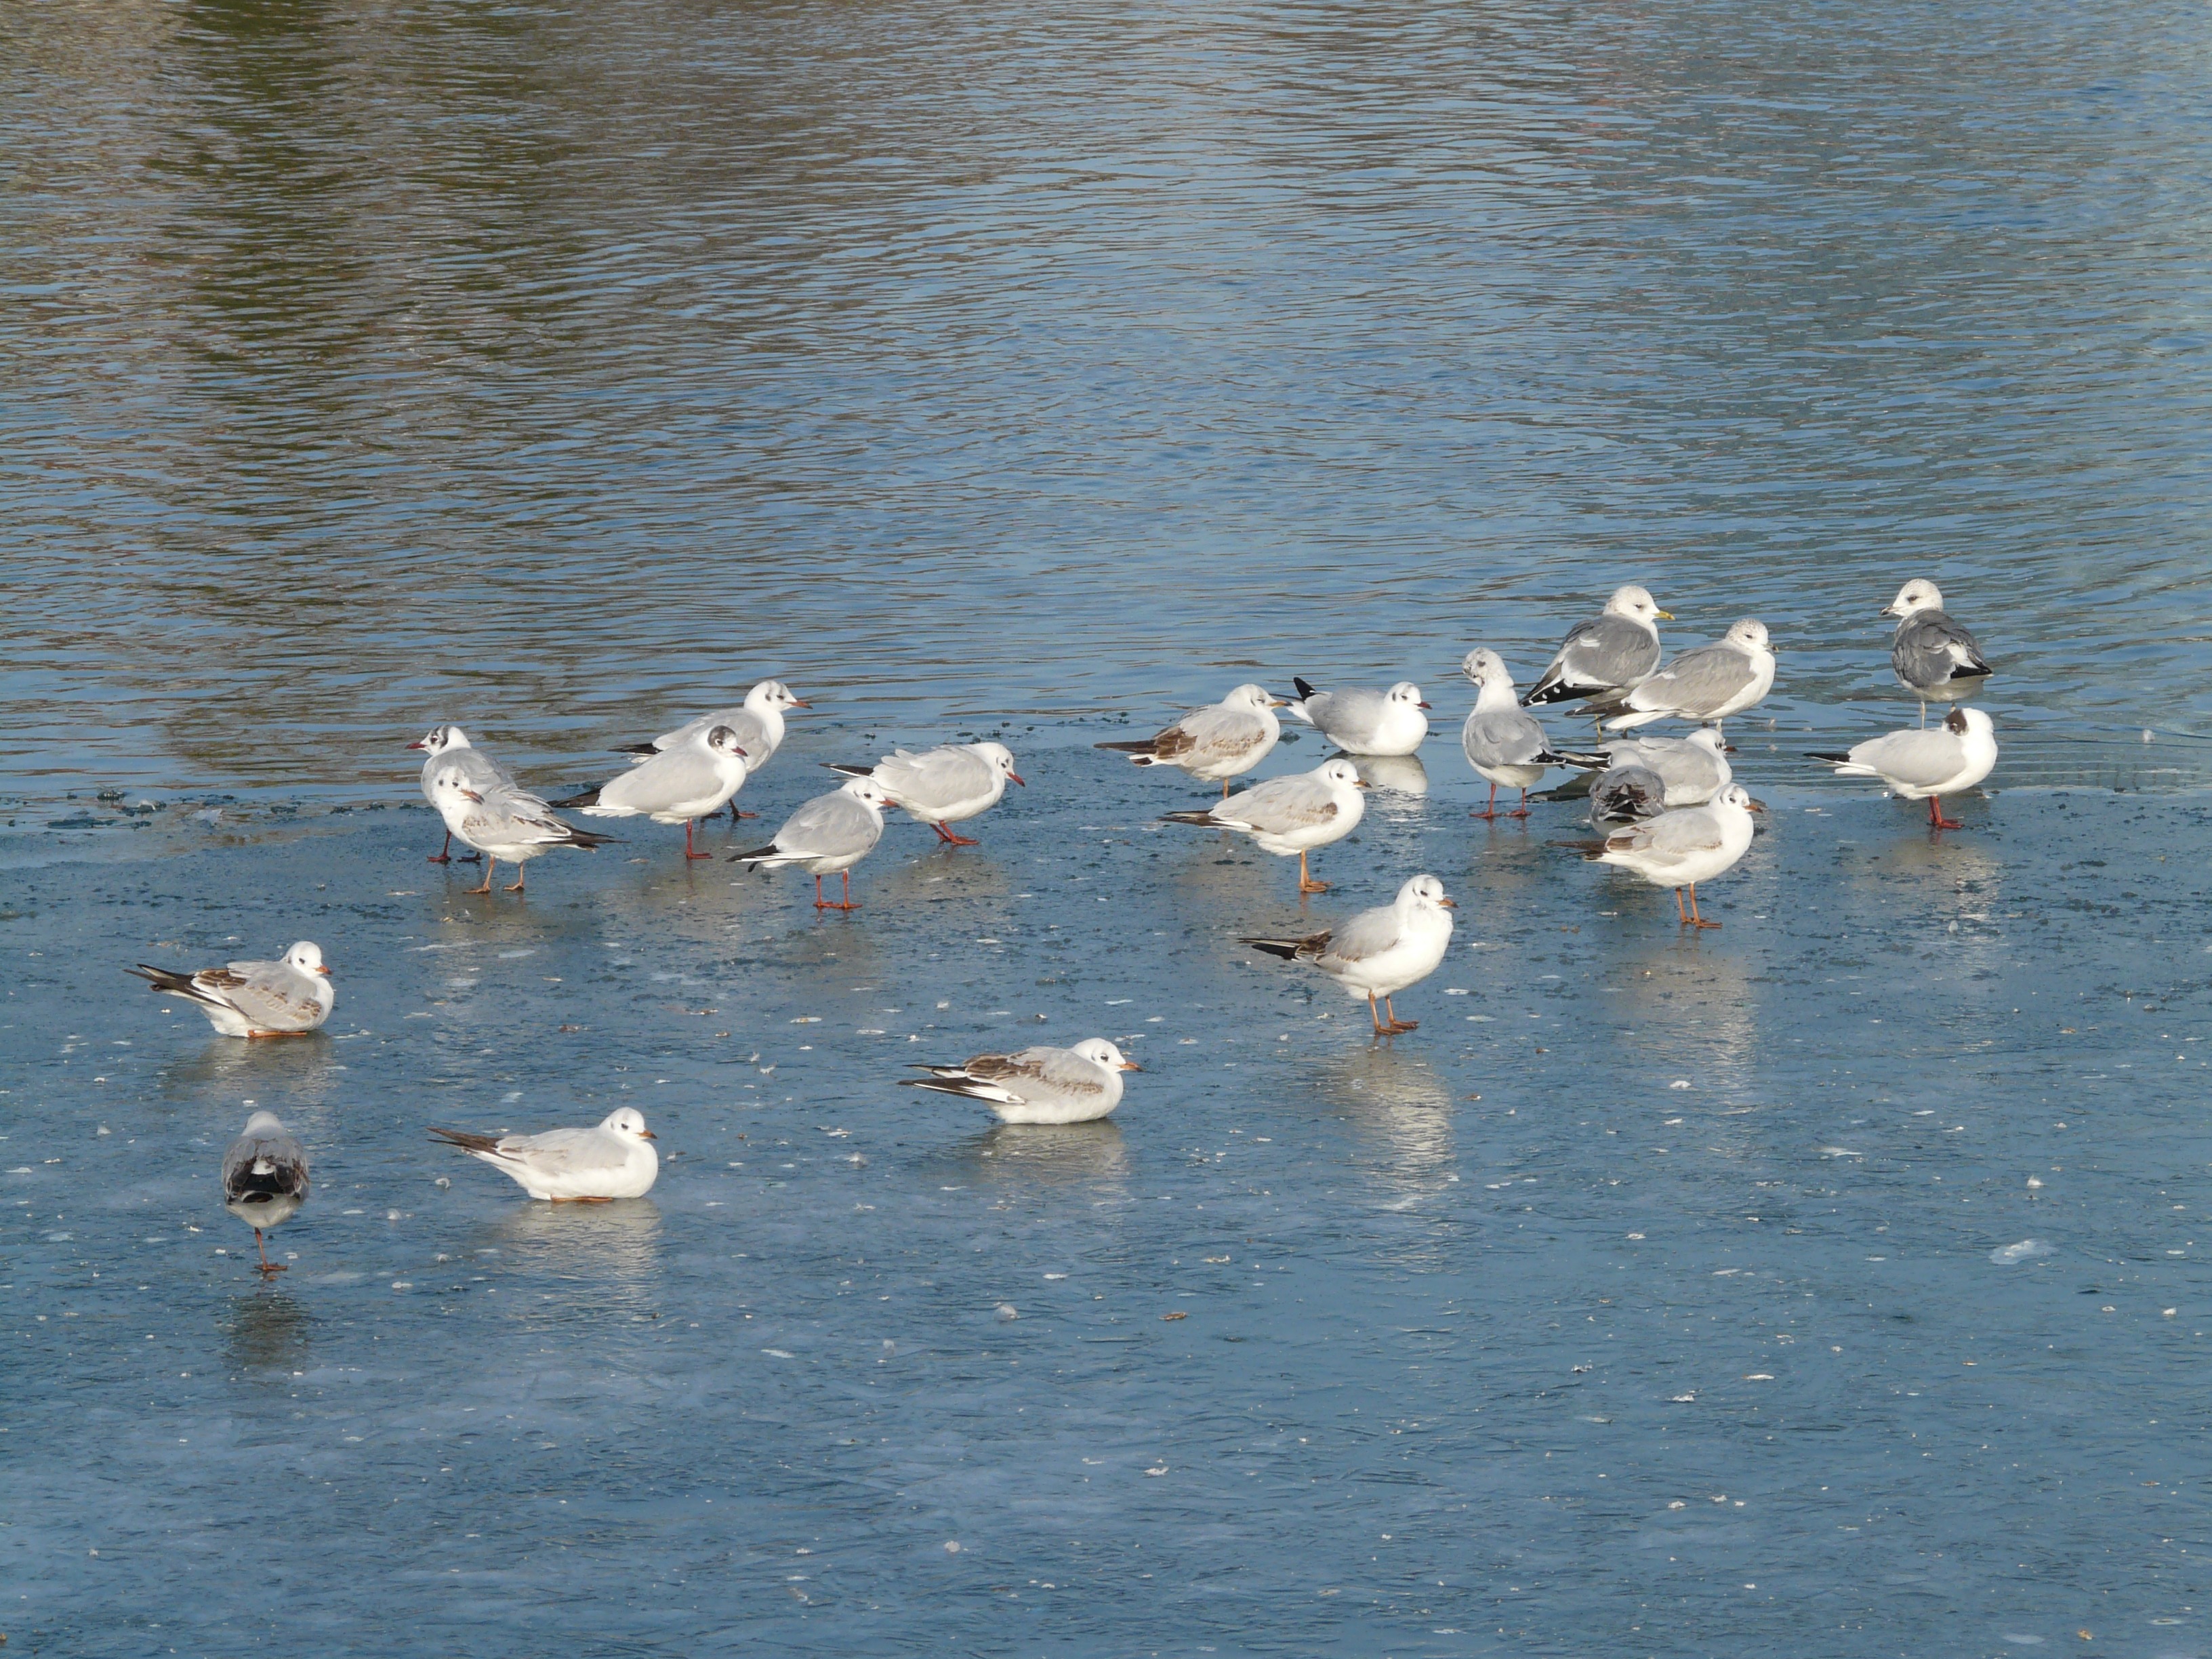
bird, group, wildlife, swim, ice, fauna, birds, swan, gulls, duck, animals, vertebrate, waterfowl, water bird, waser, ducks geese and swans, pushed together